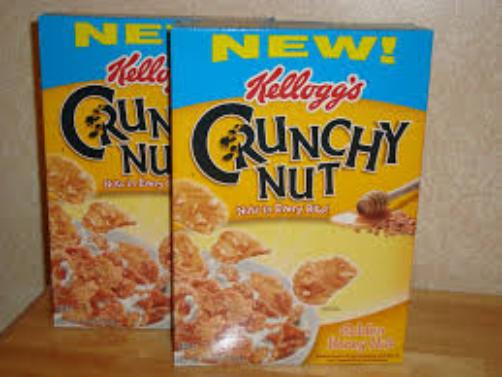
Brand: Crunchy Nut
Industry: Food